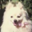
Label: dog